White van man

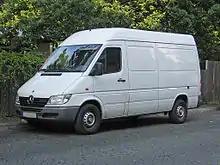
A Mercedes-Benz Sprinter, a typical white van

"White van man" or "a-man-with-a-van" is a stereotype used in the United Kingdom for a Luton van and smaller-sized commercial van driver, typically perceived as a selfish, inconsiderate driver who is mostly petit bourgeois and often aggressive. According to this stereotype, the "white van man" is typically an independent tradesperson, such as a builder, plumber or locksmith, self-employed, or running a small enterprise, for whom driving a commercial vehicle is not their main line of business, as it would be for a professional freight-driver. The "white" refers to the archetypal and most common colour of the van, not the driver himself.